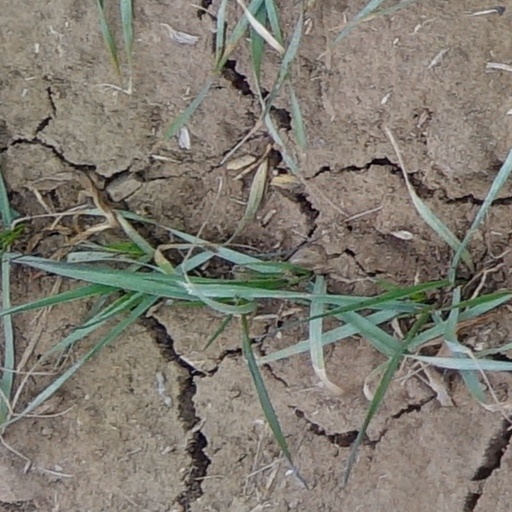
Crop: wheat